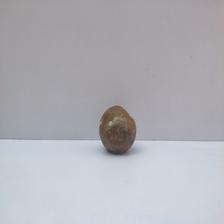
Size: Spoiled